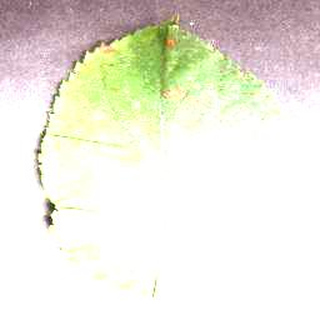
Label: apple_cedar_apple_rust